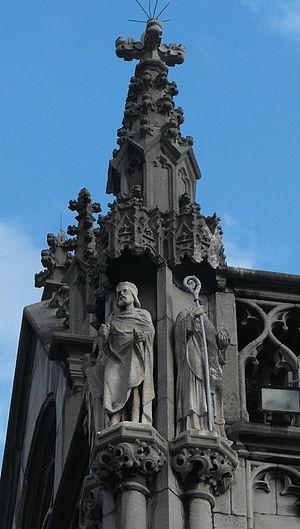
Pépin de Landen ou Pépin l'Ancien est un maire du palais d'Austrasie de 615 à 629, puis de 639 à 640.
Les sculptures de la façade du palais provincial de Liège sont des statues et bas-reliefs représentant des personnages et évènements marquants de la ville de Liège.